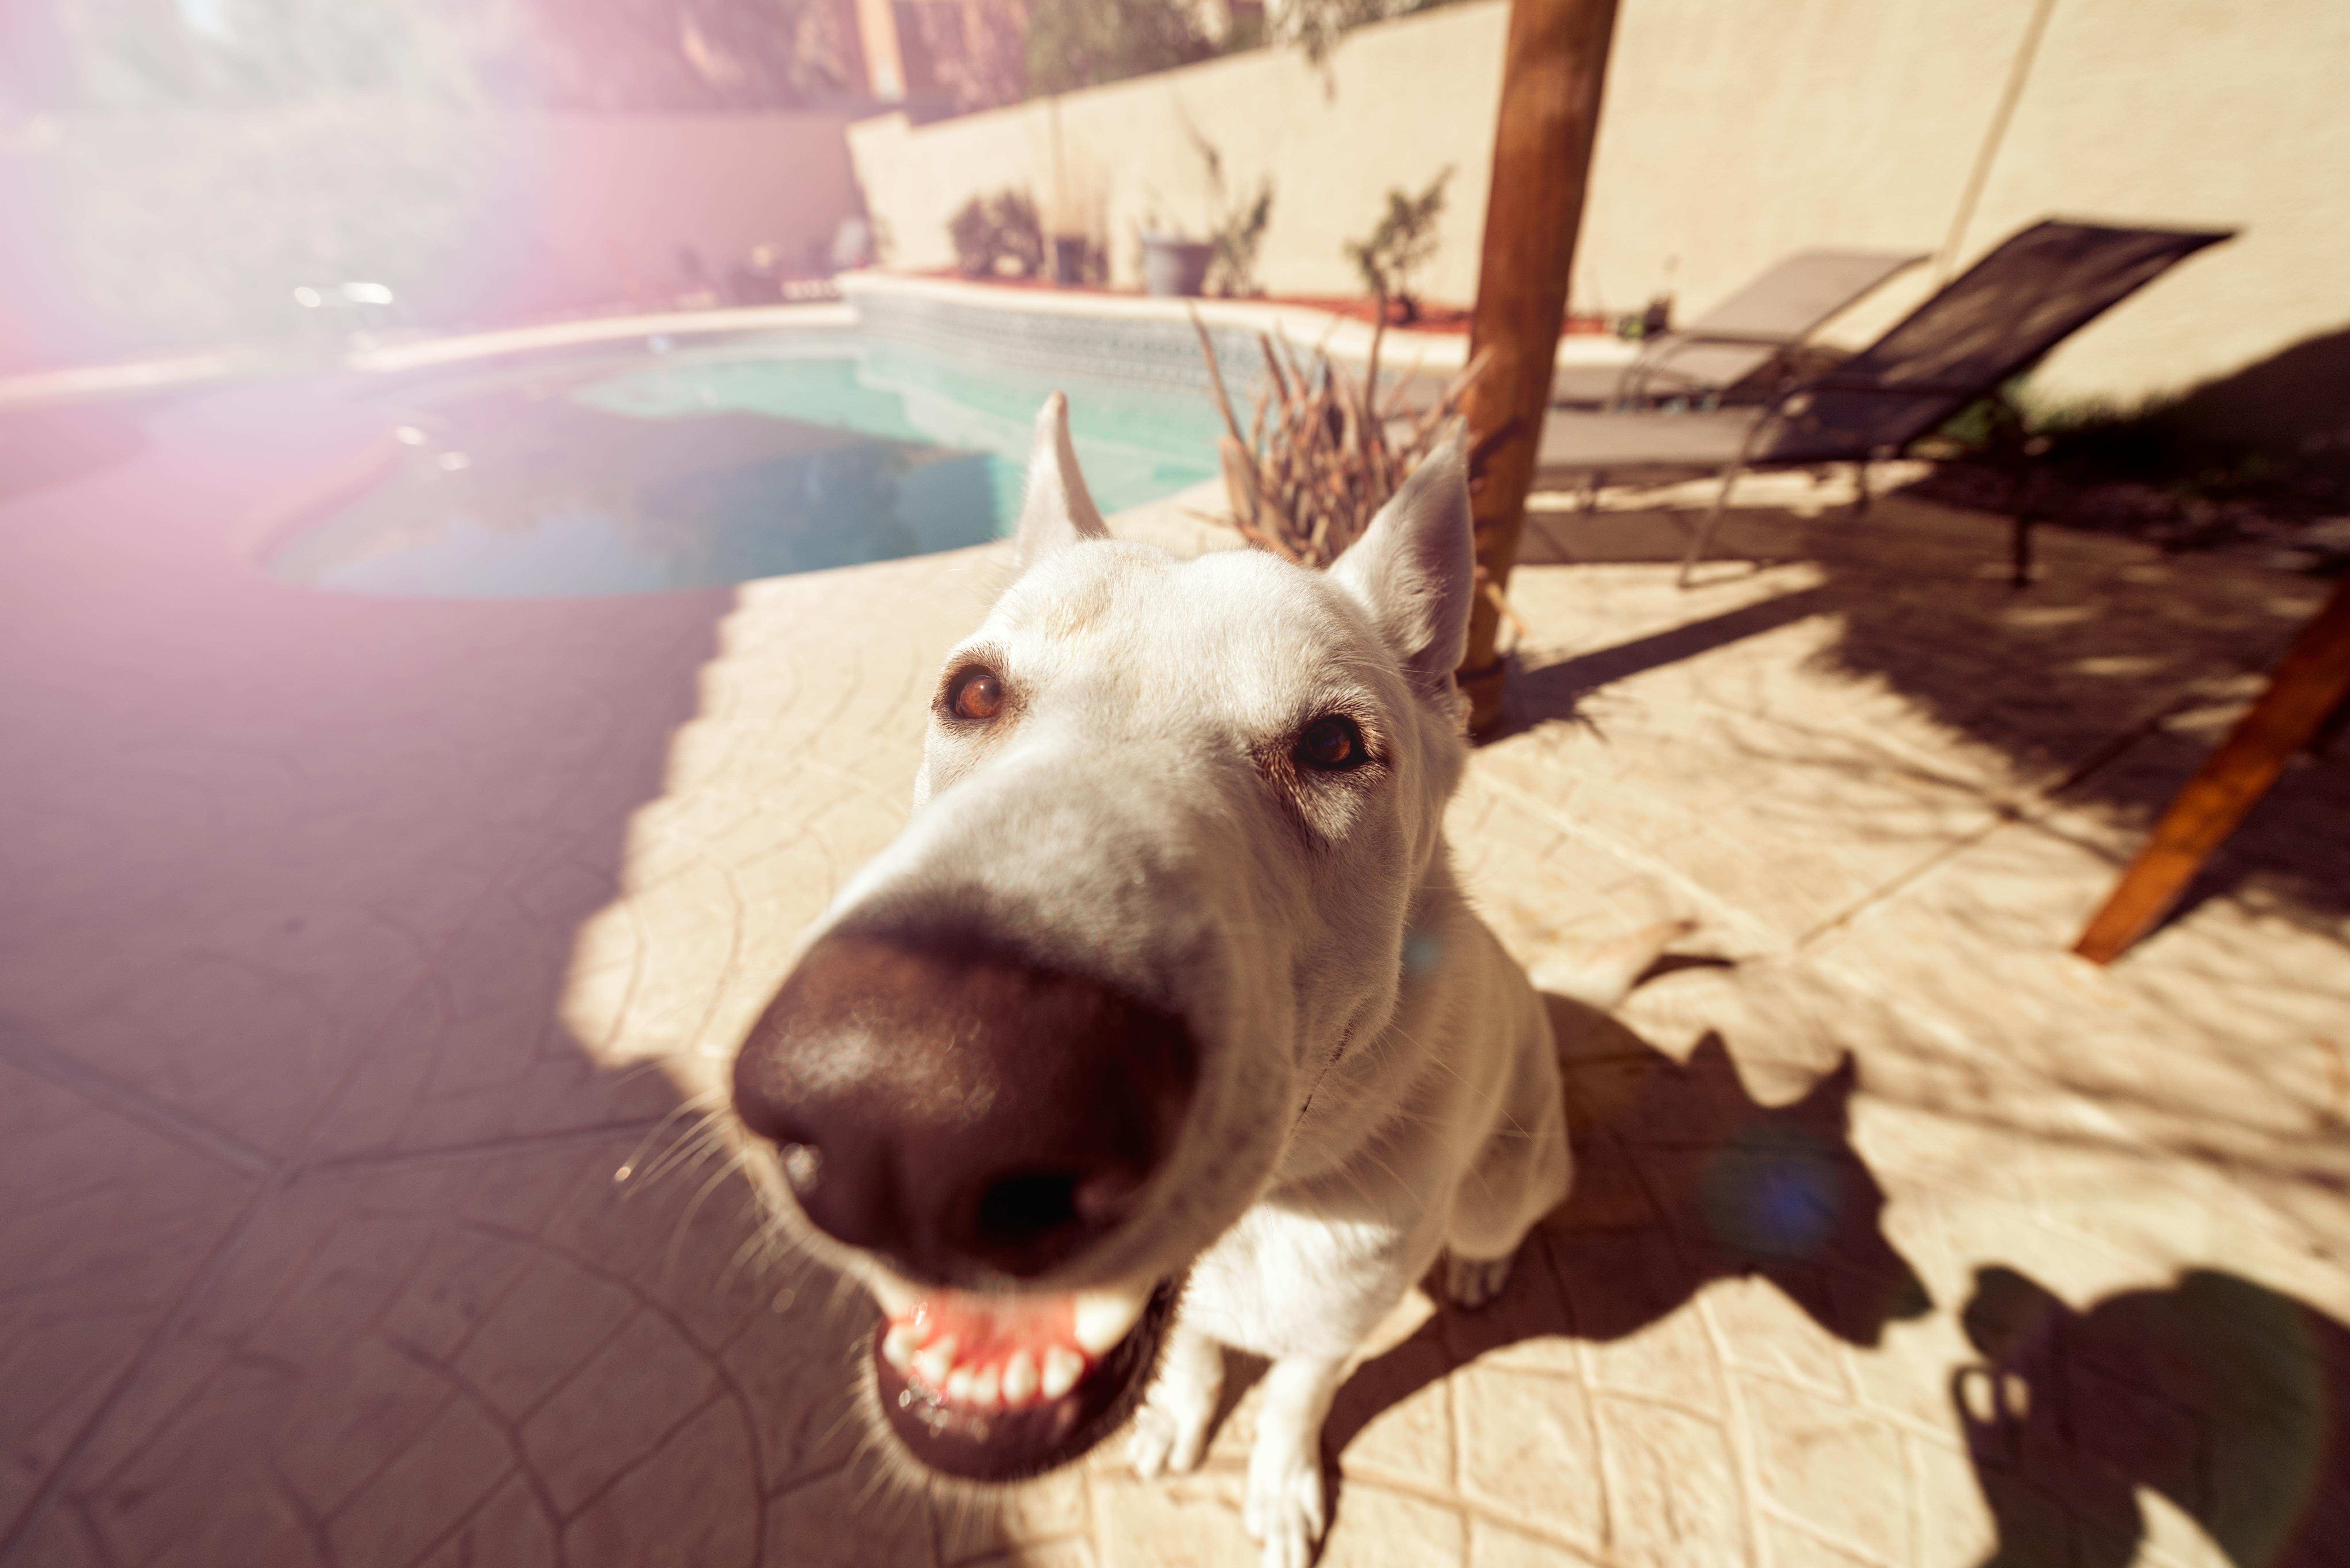
dog, animal, pet, mammal, snout, vertebrate, terrier, bite, dog like mammal